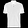
Label: T - shirt / top